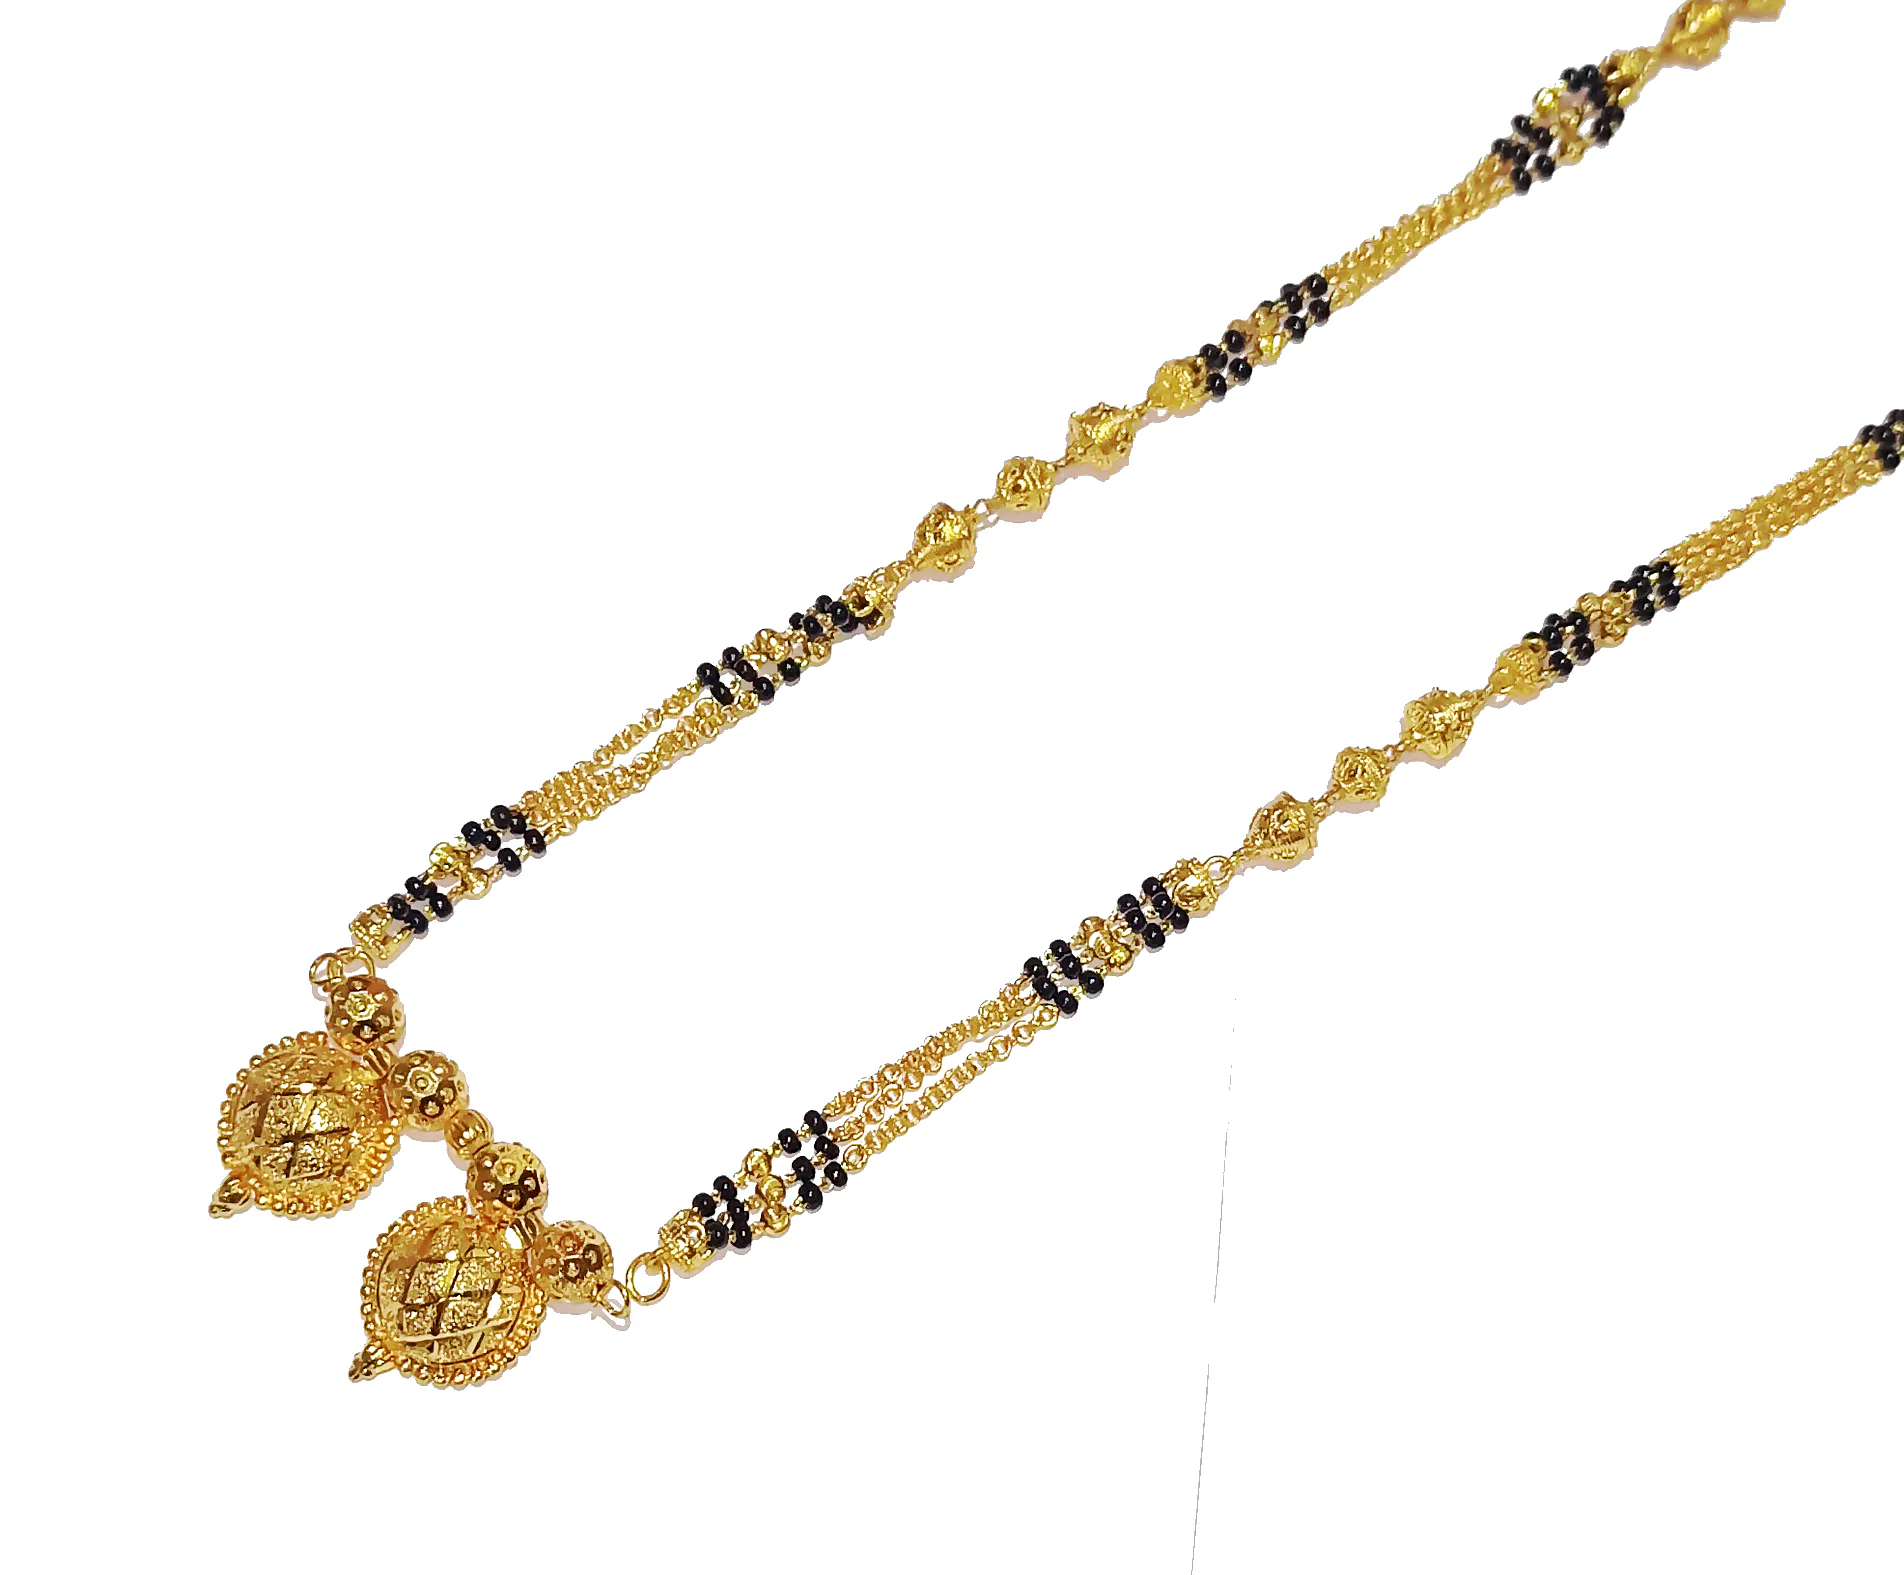
Adhira's Traditional vati mangalsutra for women (36 inch)
Type: Traditional Jewellery
Brand: Adhira's
Price: Rs. 599
Primary Color: Black Material: Alloy Length : 36 inch . ‘Mangal’ implies auspicious and ‘sutra’ denotes thread, both making the most significant symbol of marital bliss called ‘Mangalsutra’. Mangalsūtra is an ornament of a woman denoting her marital status. We at shrungarika modernised the traditional form of Mangalsutra to suit the modern woman and to glamorize your contemporary look. We at shrungarika design Mangalsutras that can be worn as statement necklaces. Our jewelry is designed with fine craftsmanship and dedication to meet high expectations.Add this antique mangalsutra to your accessories collection. The Originality of the artistic designs will make you stare. These collectibles fit the modern and daring woman’s stylish & fashion mood, from classy sophistication with a bit of an edge, to trendy glamour or refined and casualPrimary Color: Black Material: Alloy Length : 36 inch . ‘Mangal’ implies auspicious and ‘sutra’ denotes thread, both making the most significant symbol of marital bliss called ‘Mangalsutra’. Mangalsūtra is an ornament of a woman denoting her marital status. We at shrungarika modernised the traditional form of Mangalsutra to suit the modern woman and to glamorize your contemporary look. We at shrungarika design Mangalsutras that can be worn as statement necklaces. Our jewelry is designed with fine craftsmanship and dedication to meet high expectations.Add this antique mangalsutra to your accessories collection. The Originality of the artistic designs will make you stare. These collectibles fit the modern and daring woman’s stylish & fashion mood, from classy sophistication with a bit of an edge, to trendy glamour or refined and casualPrimary Color: Black Material: Alloy Length : 36 inch . ‘Mangal’ implies auspicious and ‘sutra’ denotes thread, both making the most significant symbol of marital bliss called ‘Mangalsutra’. Mangalsūtra is an ornament of a woman denoting her marital status. We at shrungarika modernised the traditional form of Mangalsutra to suit the modern woman and to glamorize your contemporary look. We at shrungarika design Mangalsutras that can be worn as statement necklaces. Our jewelry is designed with fine craftsmanship and dedication to meet high expectations.Add this antique mangalsutra to your accessories collection. The Originality of the artistic designs will make you stare. These collectibles fit the modern and daring woman’s stylish & fashion mood, from classy sophistication with a bit of an edge, to trendy glamour or refined and casualPrimary Color: Black Material: Alloy Length : 36 inch . ‘Mangal’ implies auspicious and ‘sutra’ denotes thread, both making the most significant symbol of marital bliss called ‘Mangalsutra’. Mangalsūtra is an ornament of a woman denoting her marital status. We at shrungarika modernised the traditional form of Mangalsutra to suit the modern woman and to glamorize your contemporary look. We at shrungarika design Mangalsutras that can be worn as statement necklaces. Our jewelry is designed with fine craftsmanship and dedication to meet high expectations.Add this antique mangalsutra to your accessories collection. The Originality of the artistic designs will make you stare. These collectibles fit the modern and daring woman’s stylish & fashion mood, from classy sophistication with a bit of an edge, to trendy glamour or refined and casual Primary Color: Black Material: Alloy Length : 36 inch . ‘Mangal’ implies auspicious and ‘sutra’ denotes thread, both making the most significant symbol of marital bliss called ‘Mangalsutra’. Mangalsūtra is an ornament of a woman denoting her marital status. We at shrungarika modernised the traditional form of Mangalsutra to suit the modern woman and to glamorize your contemporary look. We at shrungarika design Mangalsutras that can be worn as statement necklaces. Our jewelry is designed with fine craftsmanship and dedication to meet high expectations.Add this antique mangalsutra to your accessories collection. The Originality of the artistic designs will make you stare. These collectibles fit the modern and daring woman’s stylish & fashion mood, from classy sophistication with a bit of an edge, to trendy glamour or refined and casual
Features: Easy To used,Stylish and Trendy Design From shrungarika Fashion Jewellery, Perfect for Every occasion and Daily Use.,Vati Mangalsutra .length - 36 inch,color : Black and Golden
Included: 1.mangalsutra